Kiyo Takamine and Zatch Bell

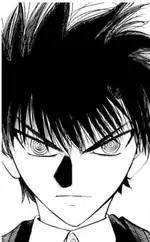
Kiyo's Answer Talker ability demonstrated by the rings in his eyes.

Kiyo's high intelligence and quick decision makes making him an excellent tactician which allowed Zatch to defeat Mamodos much stronger than him. During the battle within Faudo, Kiyo gained an ability called from being killed and subsequently brought back to life. This ability grants Kiyo the ability to know the answer to any question. Using the ability of Answer Talker in battle allows Kiyo to completely understand an opponent's attack, how to evade it, and how to effectively counterattack. Most of Zatch's spells causes Zatch to lose consciousness when cast. To get around this, Kiyo devised a method of reciting spells by training Zatch to look in the direction Kiyo points to.